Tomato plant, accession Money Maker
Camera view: tilt-top (135 deg); turntable rotation: 210 degrees
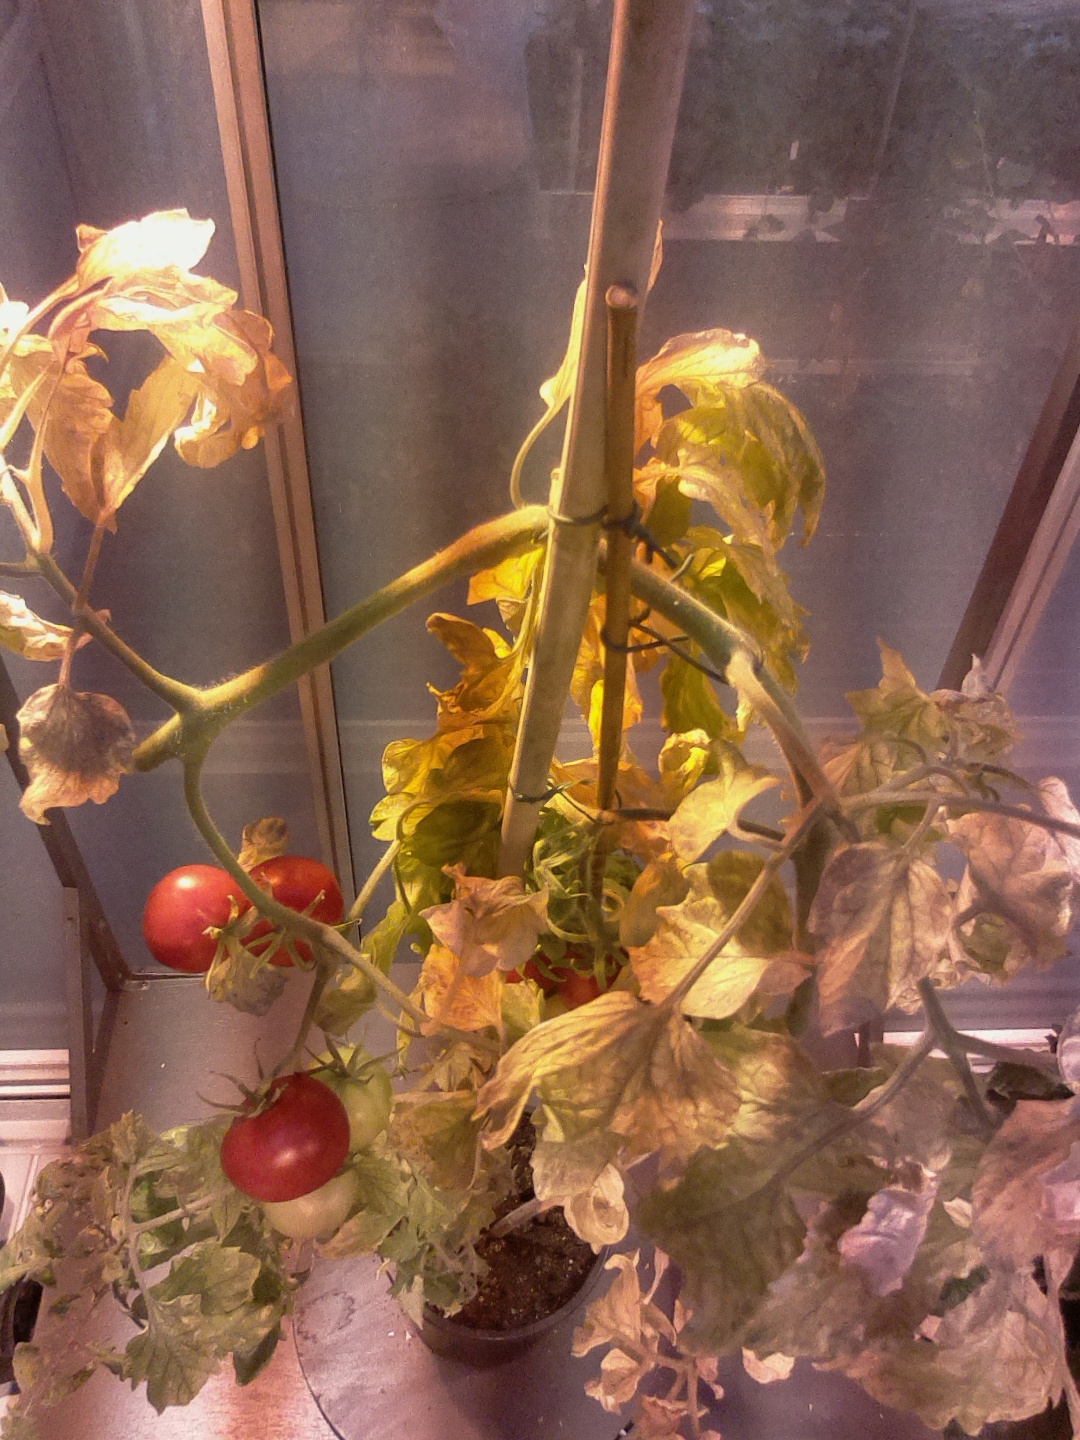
BBCH growth stage 86: 60%-70% of fruits show typical fully ripe color